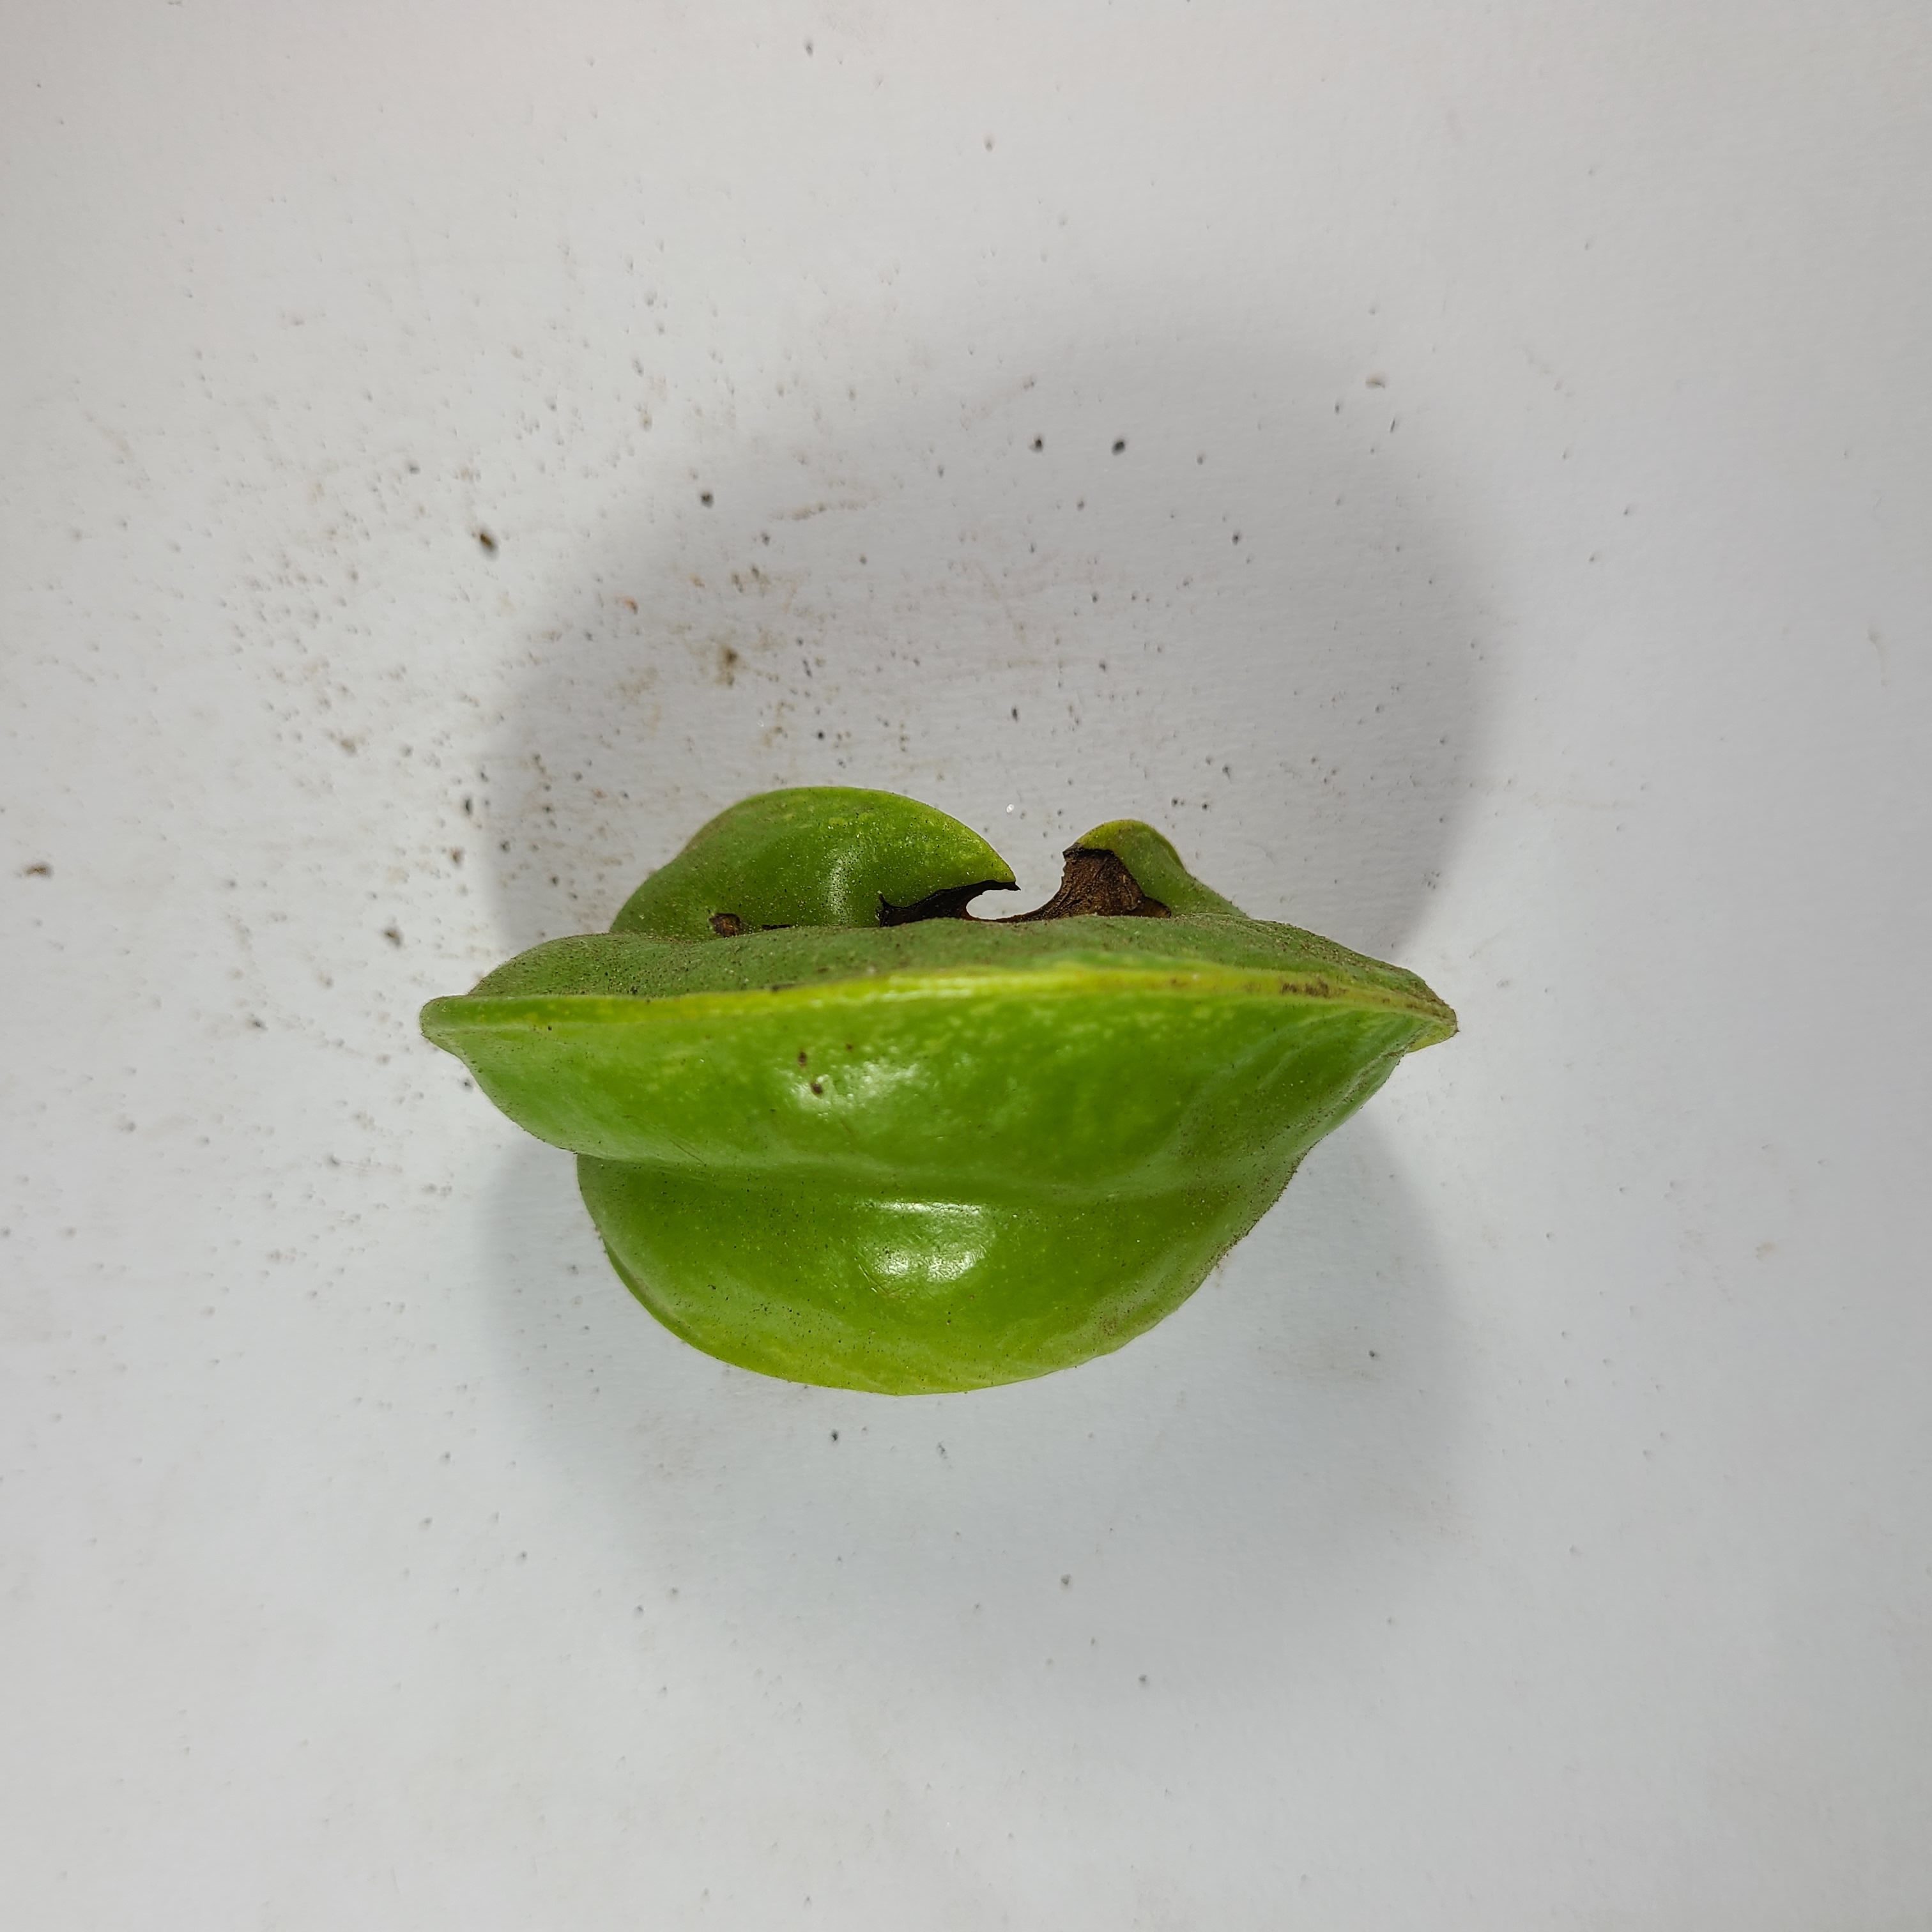
Label: Unhealthy Fruits